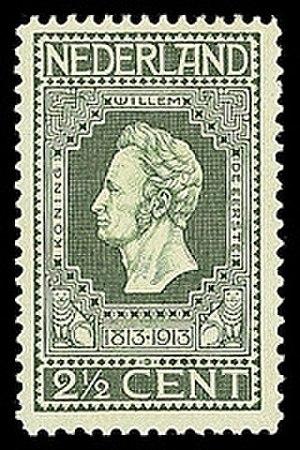
Cette liste regroupe les personnalités figurant sur les timbres postaux du Royaume des Pays-Bas. Au début, seuls les souverains y figuraient, puis ce sont les personnages importants de l'Histoire du Royaume qui seront représentés. De façon plus récente, des sportifs et des personnalités du monde du divertissement ont eu le droit à leur timbre.